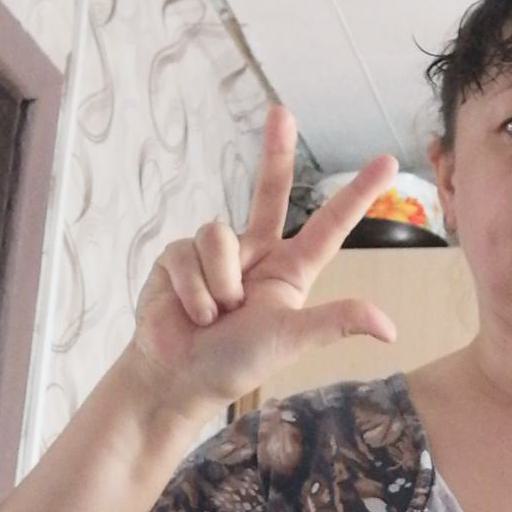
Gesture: three2